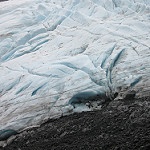
Scene: Outdoor